Faith in Buddhism

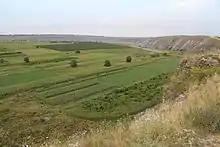
The saṅgha is described as a "field of merit", because Buddhists regard offerings to them as particularly karmically fruitful.

A faithful Buddhist layman or laywoman is called an or, respectively. To become a layperson, no formal ritual is required. Some Pāli Canon passages, as well as later commentators such as Buddhaghosa, state that a Buddhist layman can go to heaven only by the strength of his faith in and love for the Buddha, yet in other passages faith is listed together with other virtues, such as morality, as qualities that lead the devotee to heaven. Regardless, faith is an important part of the ideal of Buddhist laypeople, as they are described to be in the habit of seeing the saṅgha, listening to their teachings, and most importantly, providing charity for the saṅgha. in the lay life is strongly connected with (generosity): the faithful gift is the most spiritually important gift.